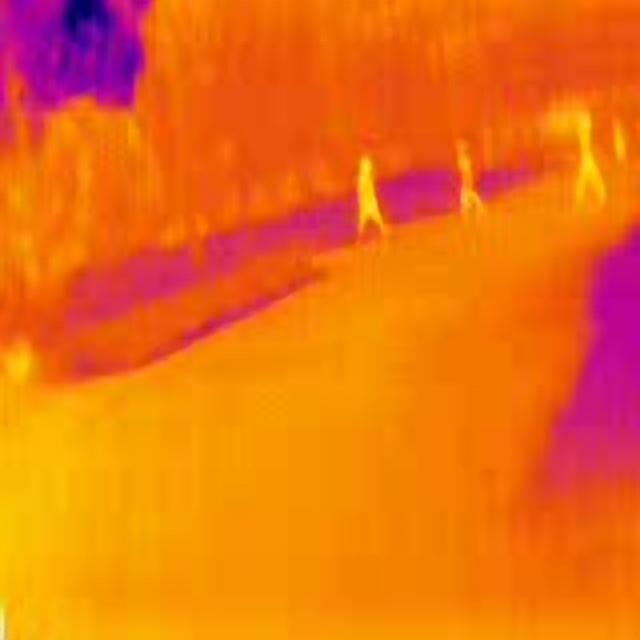
Detected objects:
label: person
label: person
label: person